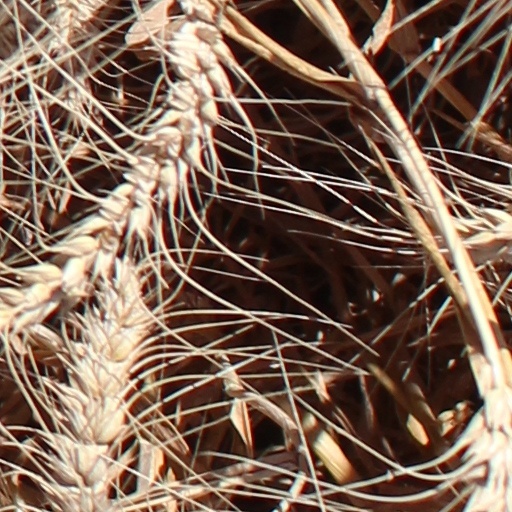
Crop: wheat